Muhammad in Mecca

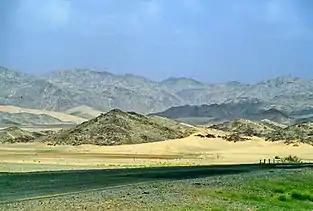
Modern road from Mecca to Ta'if

In 615, at a time of heightened violence against the Muslims, Muhammad arranged for his followers to emigrate to the Kingdom of Aksum and found a small colony there under the protection of the Christian king, al-Negashi. While the traditions view the persecutions of Meccans to have played the major role in the emigration, William Montgomery Watt, a professor of Islamic studies, states "there is reason to believe that some sort of division within the embryonic Muslim community played a role and that some of the emigrants may have gone to Abyssinia to engage in trade, possibly in competition with prominent merchant families in Mecca." The Meccans sent Amr ibn al-As and Abdullah ibn Rabi'ah to negotiate the surrender of the Muslims to the Quraysh, however, the Negus refused their request.